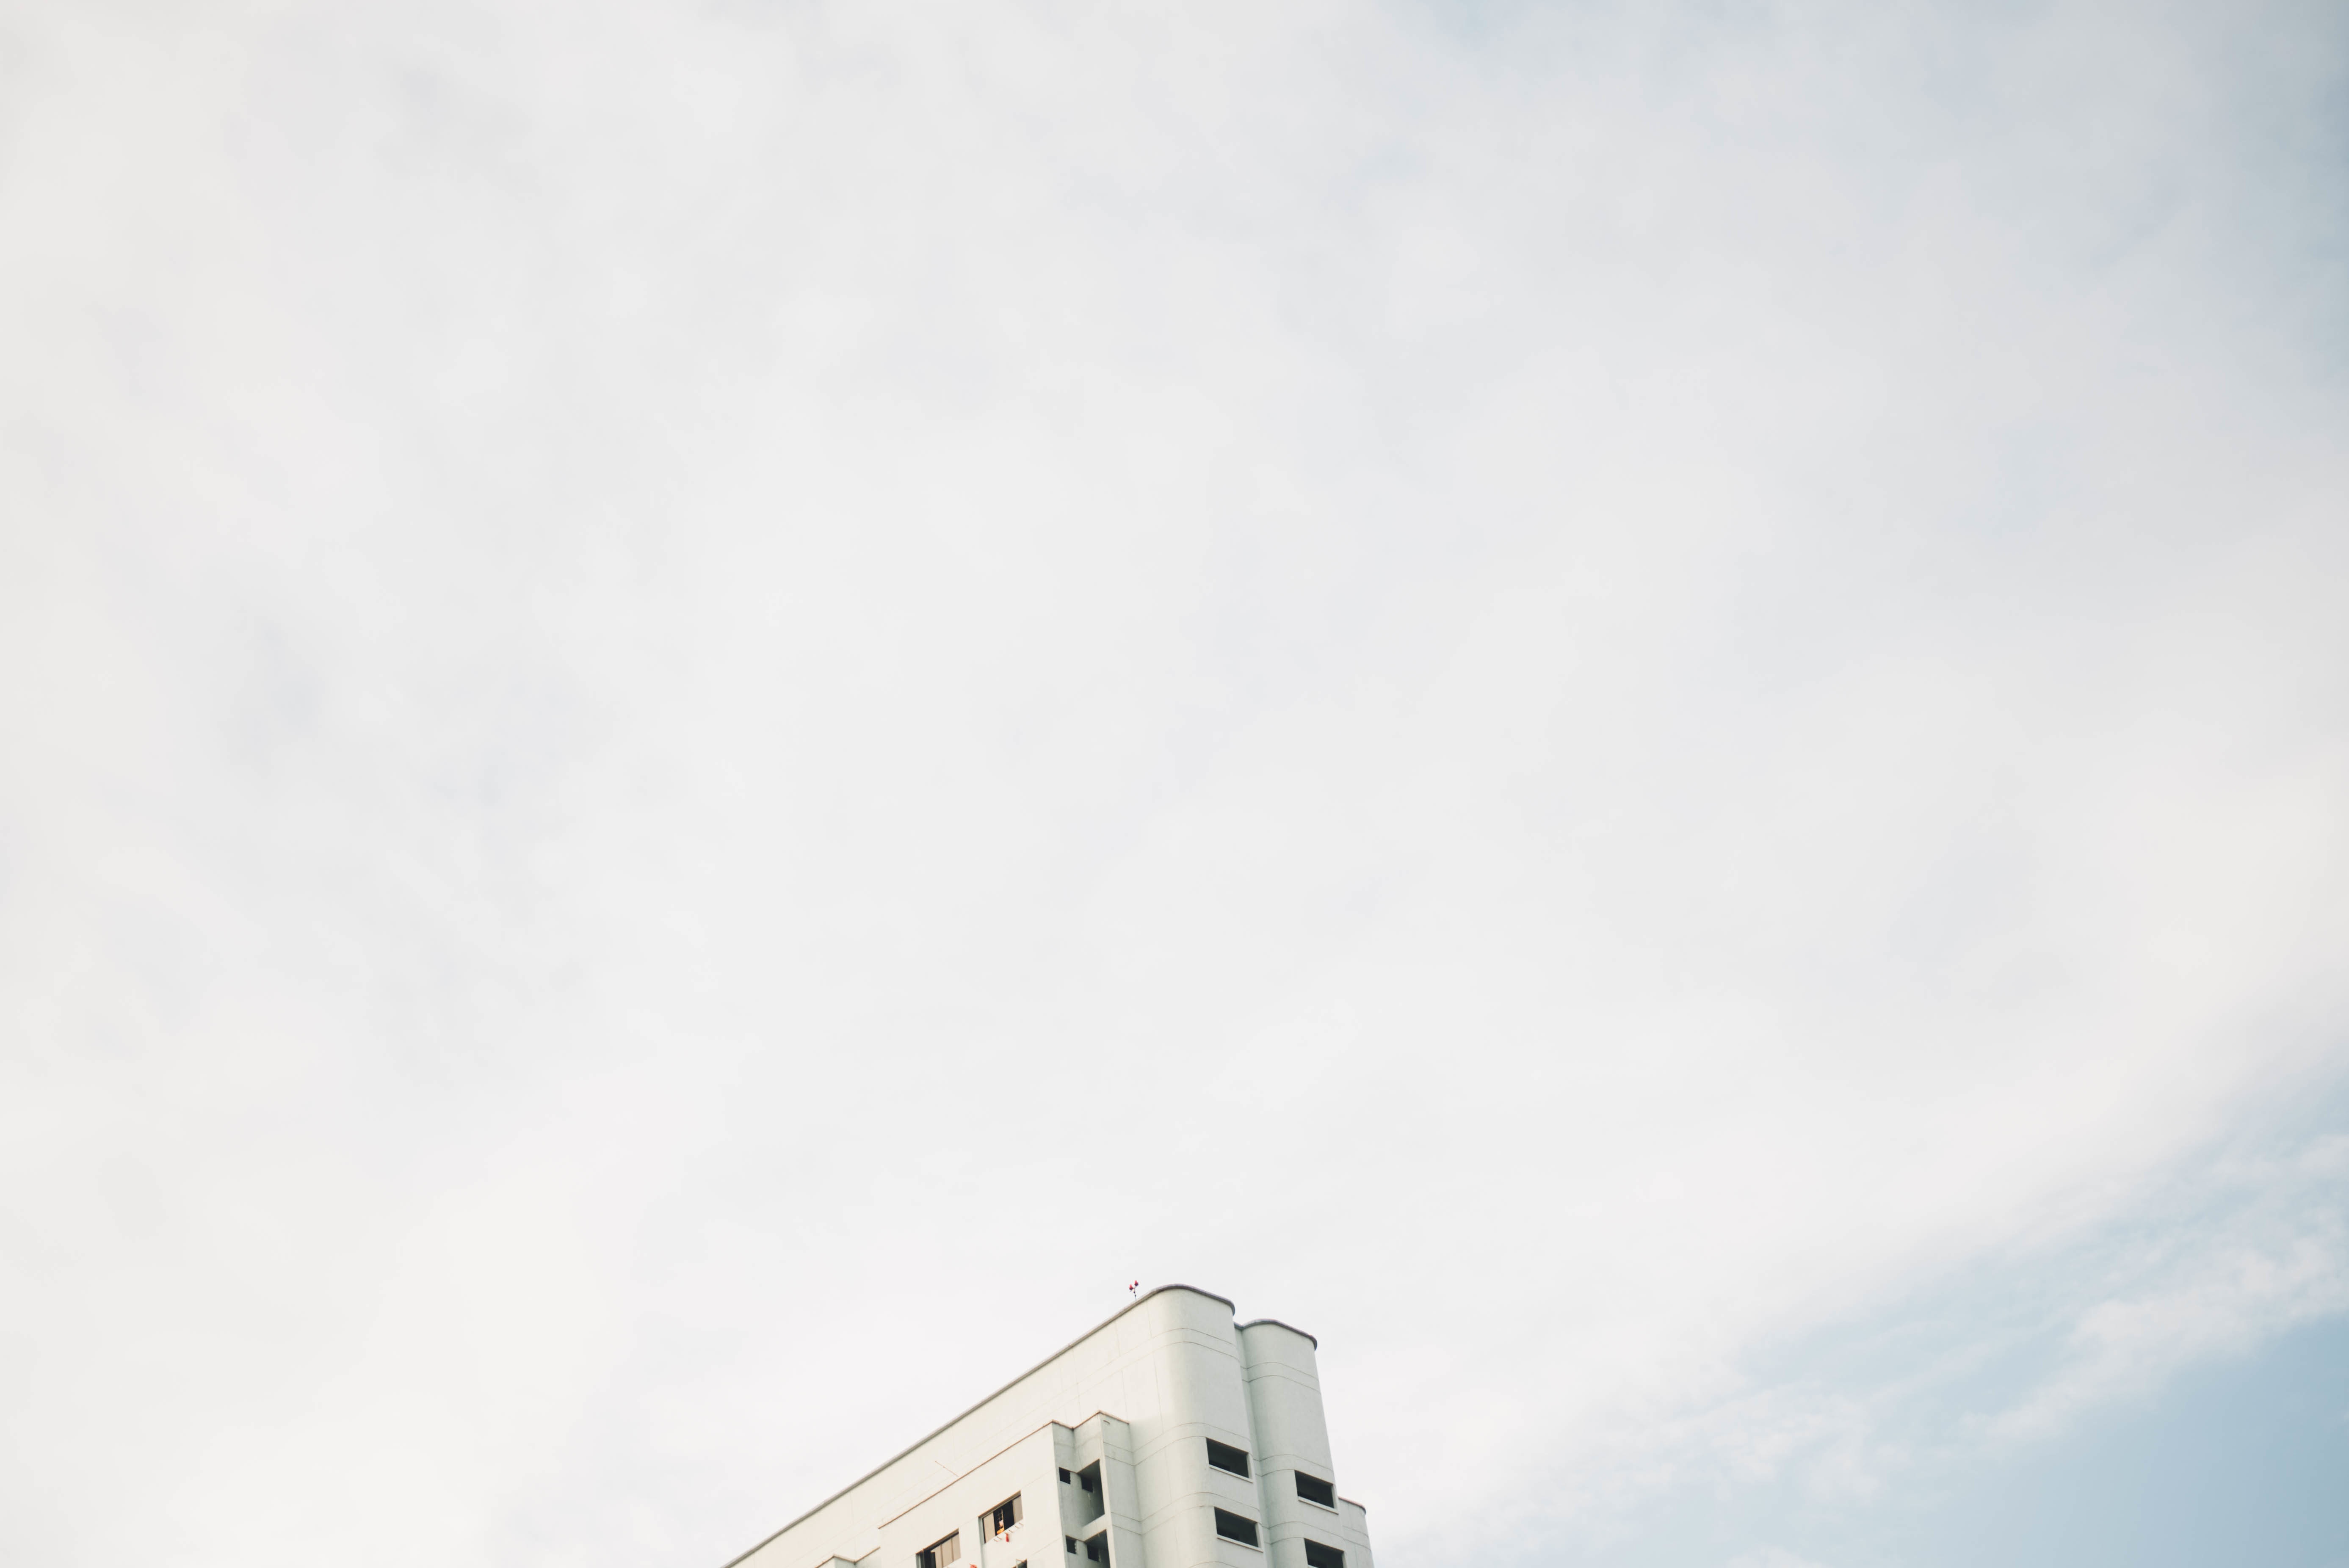
cloud, sky, atmospheric phenomenon, atmosphere of earth